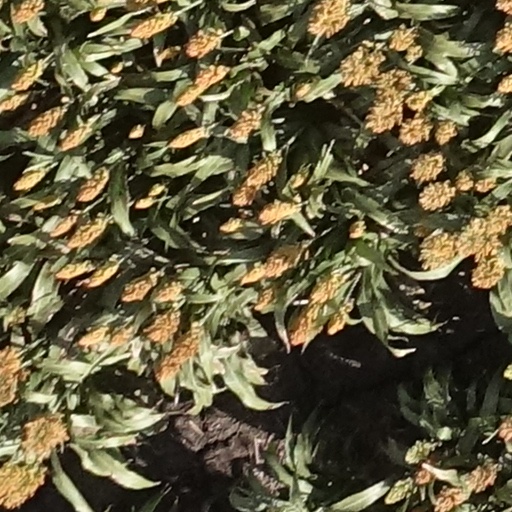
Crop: sorghum